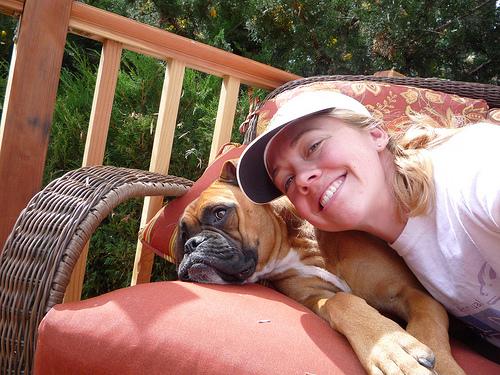
Breed: boxer